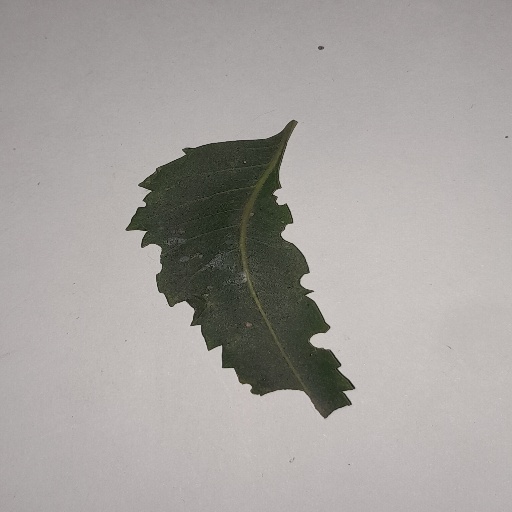
Species: Neem
Leaf condition: Shot Hole Leaf